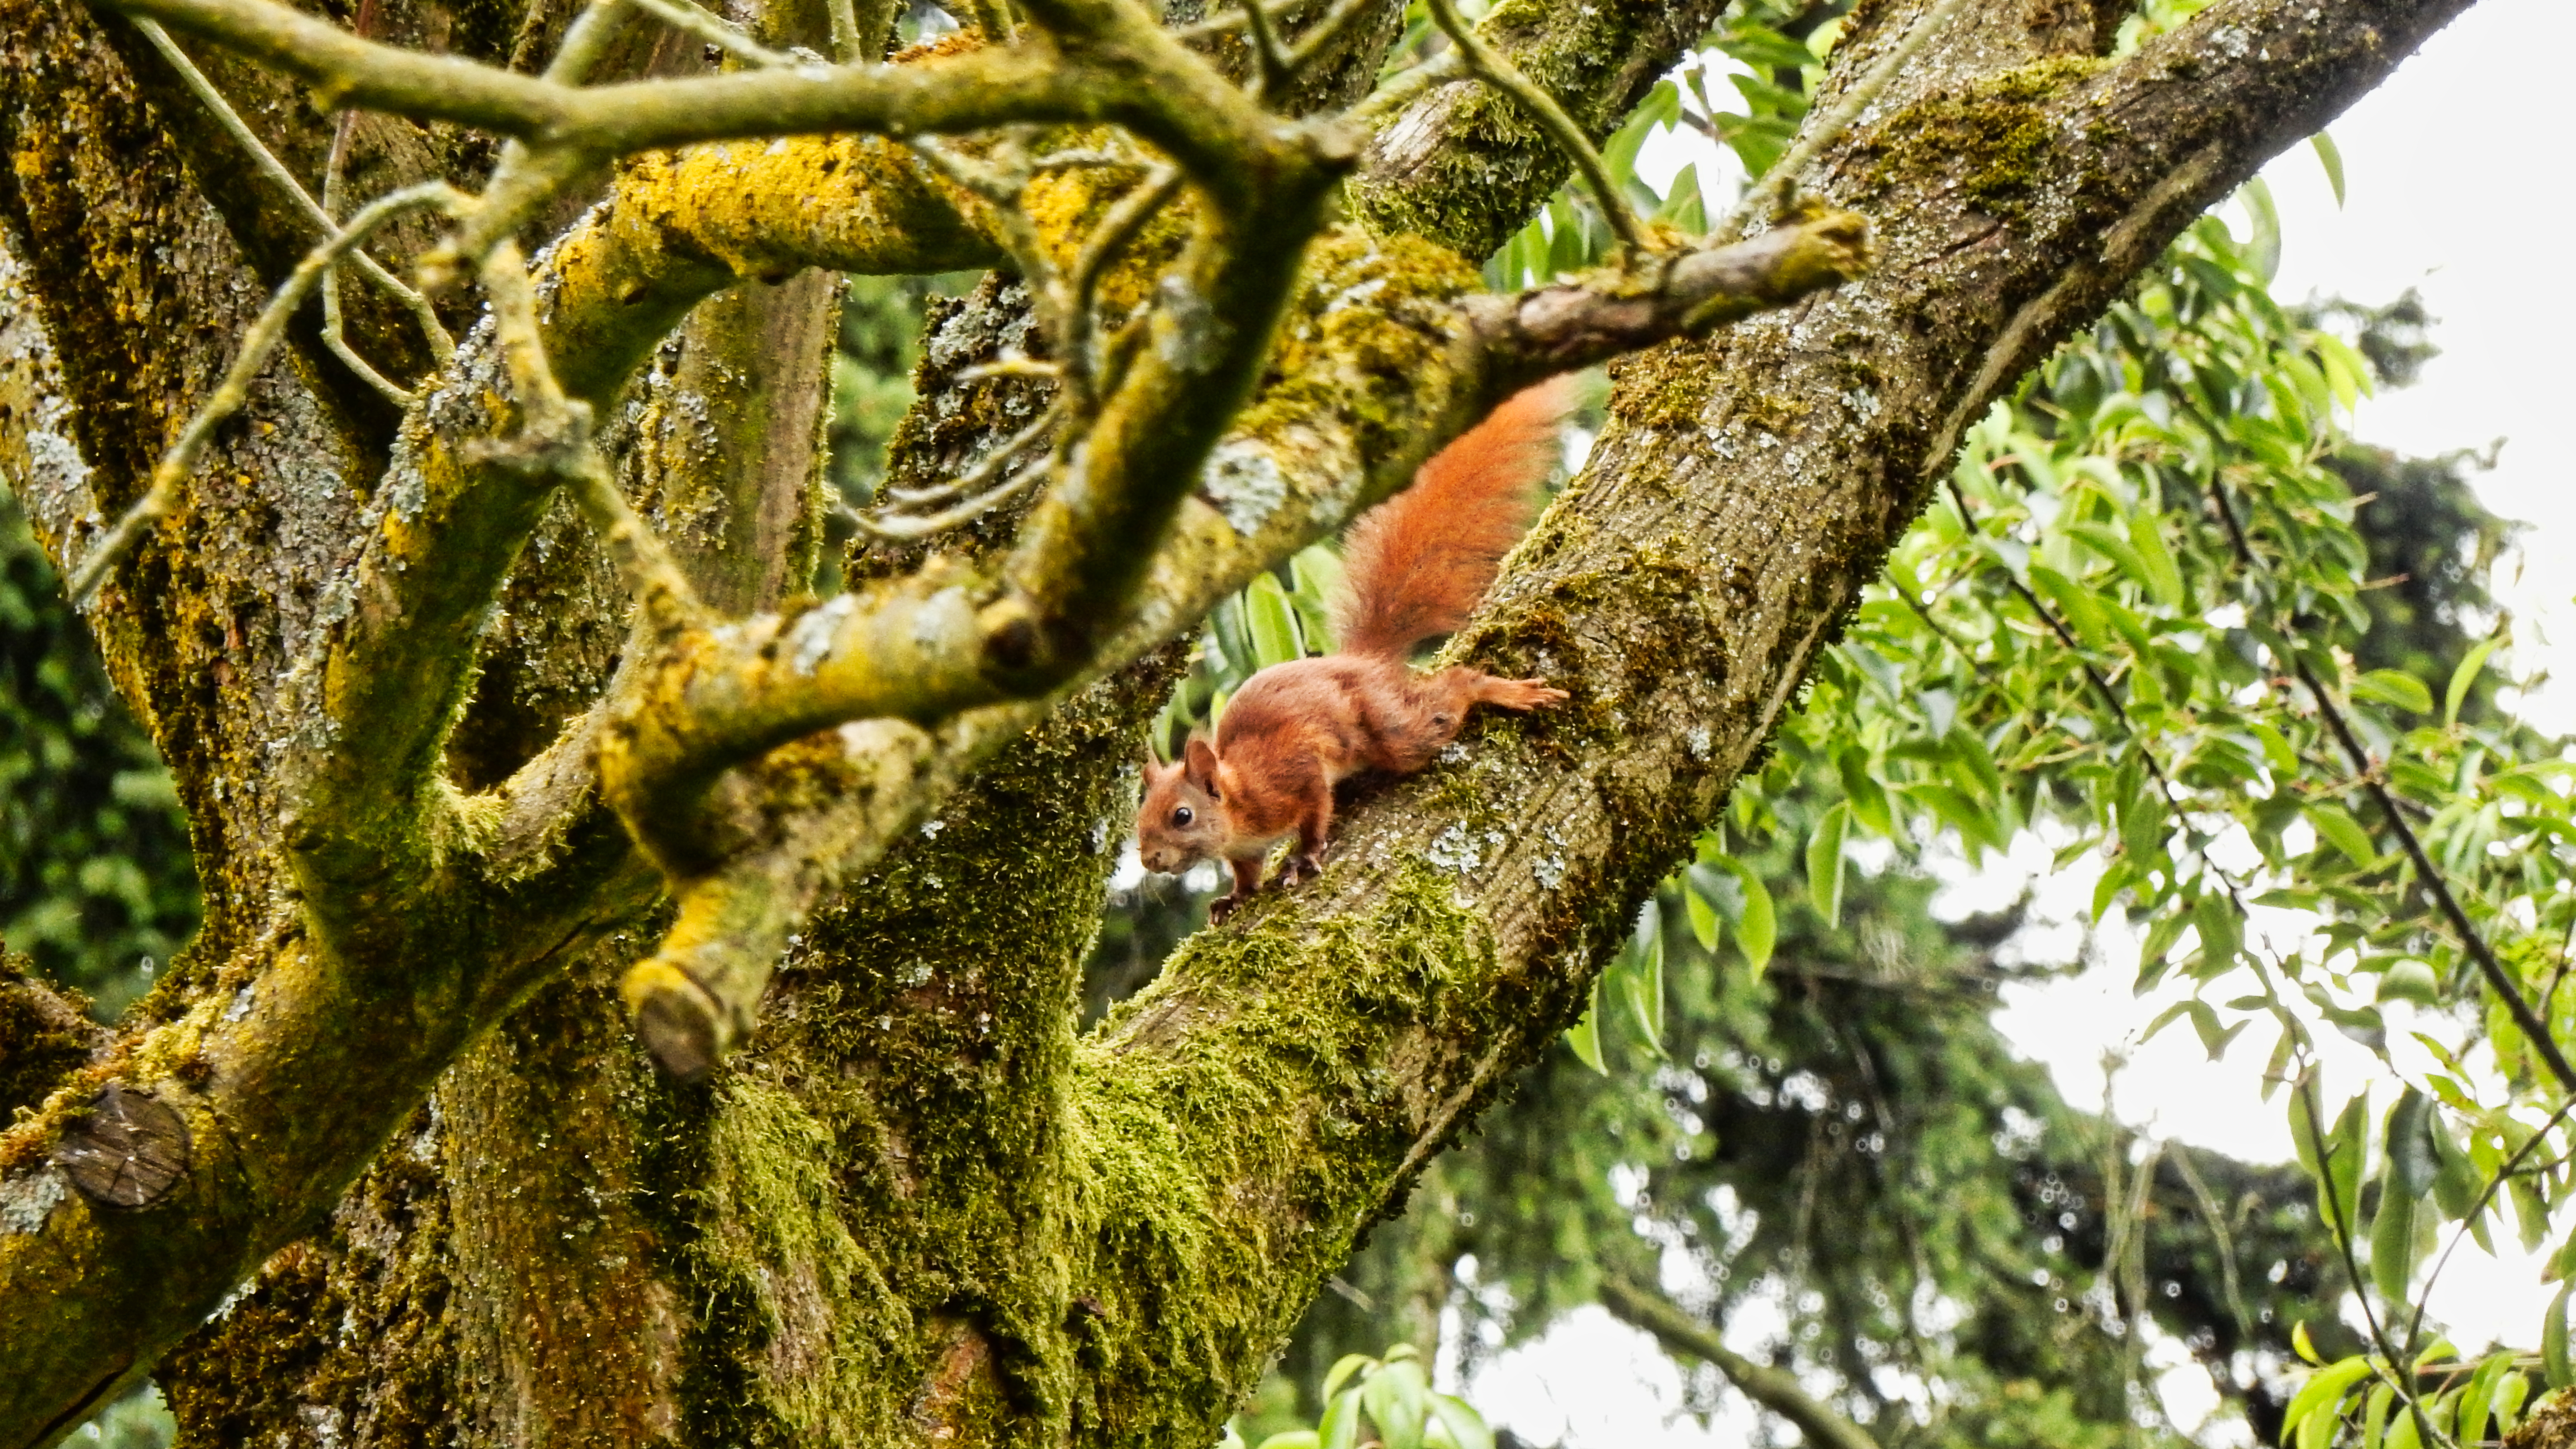
Eekhoorn, tree, branch, plant, woody plant, organism, adaptation, trunk, plant stem